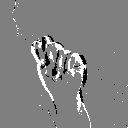
ASL letter: t